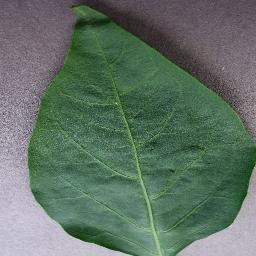
Label: Pepper,_bell___healthy